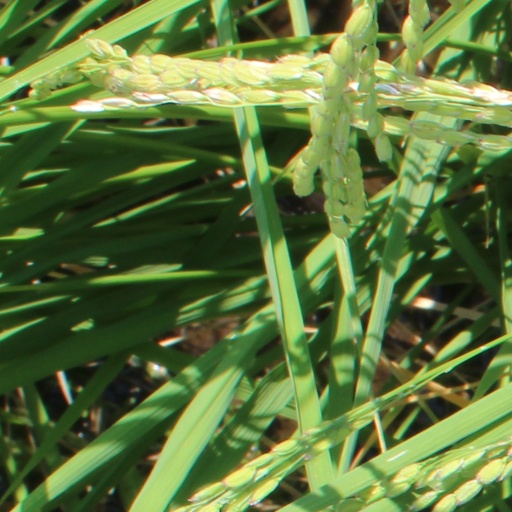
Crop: rice